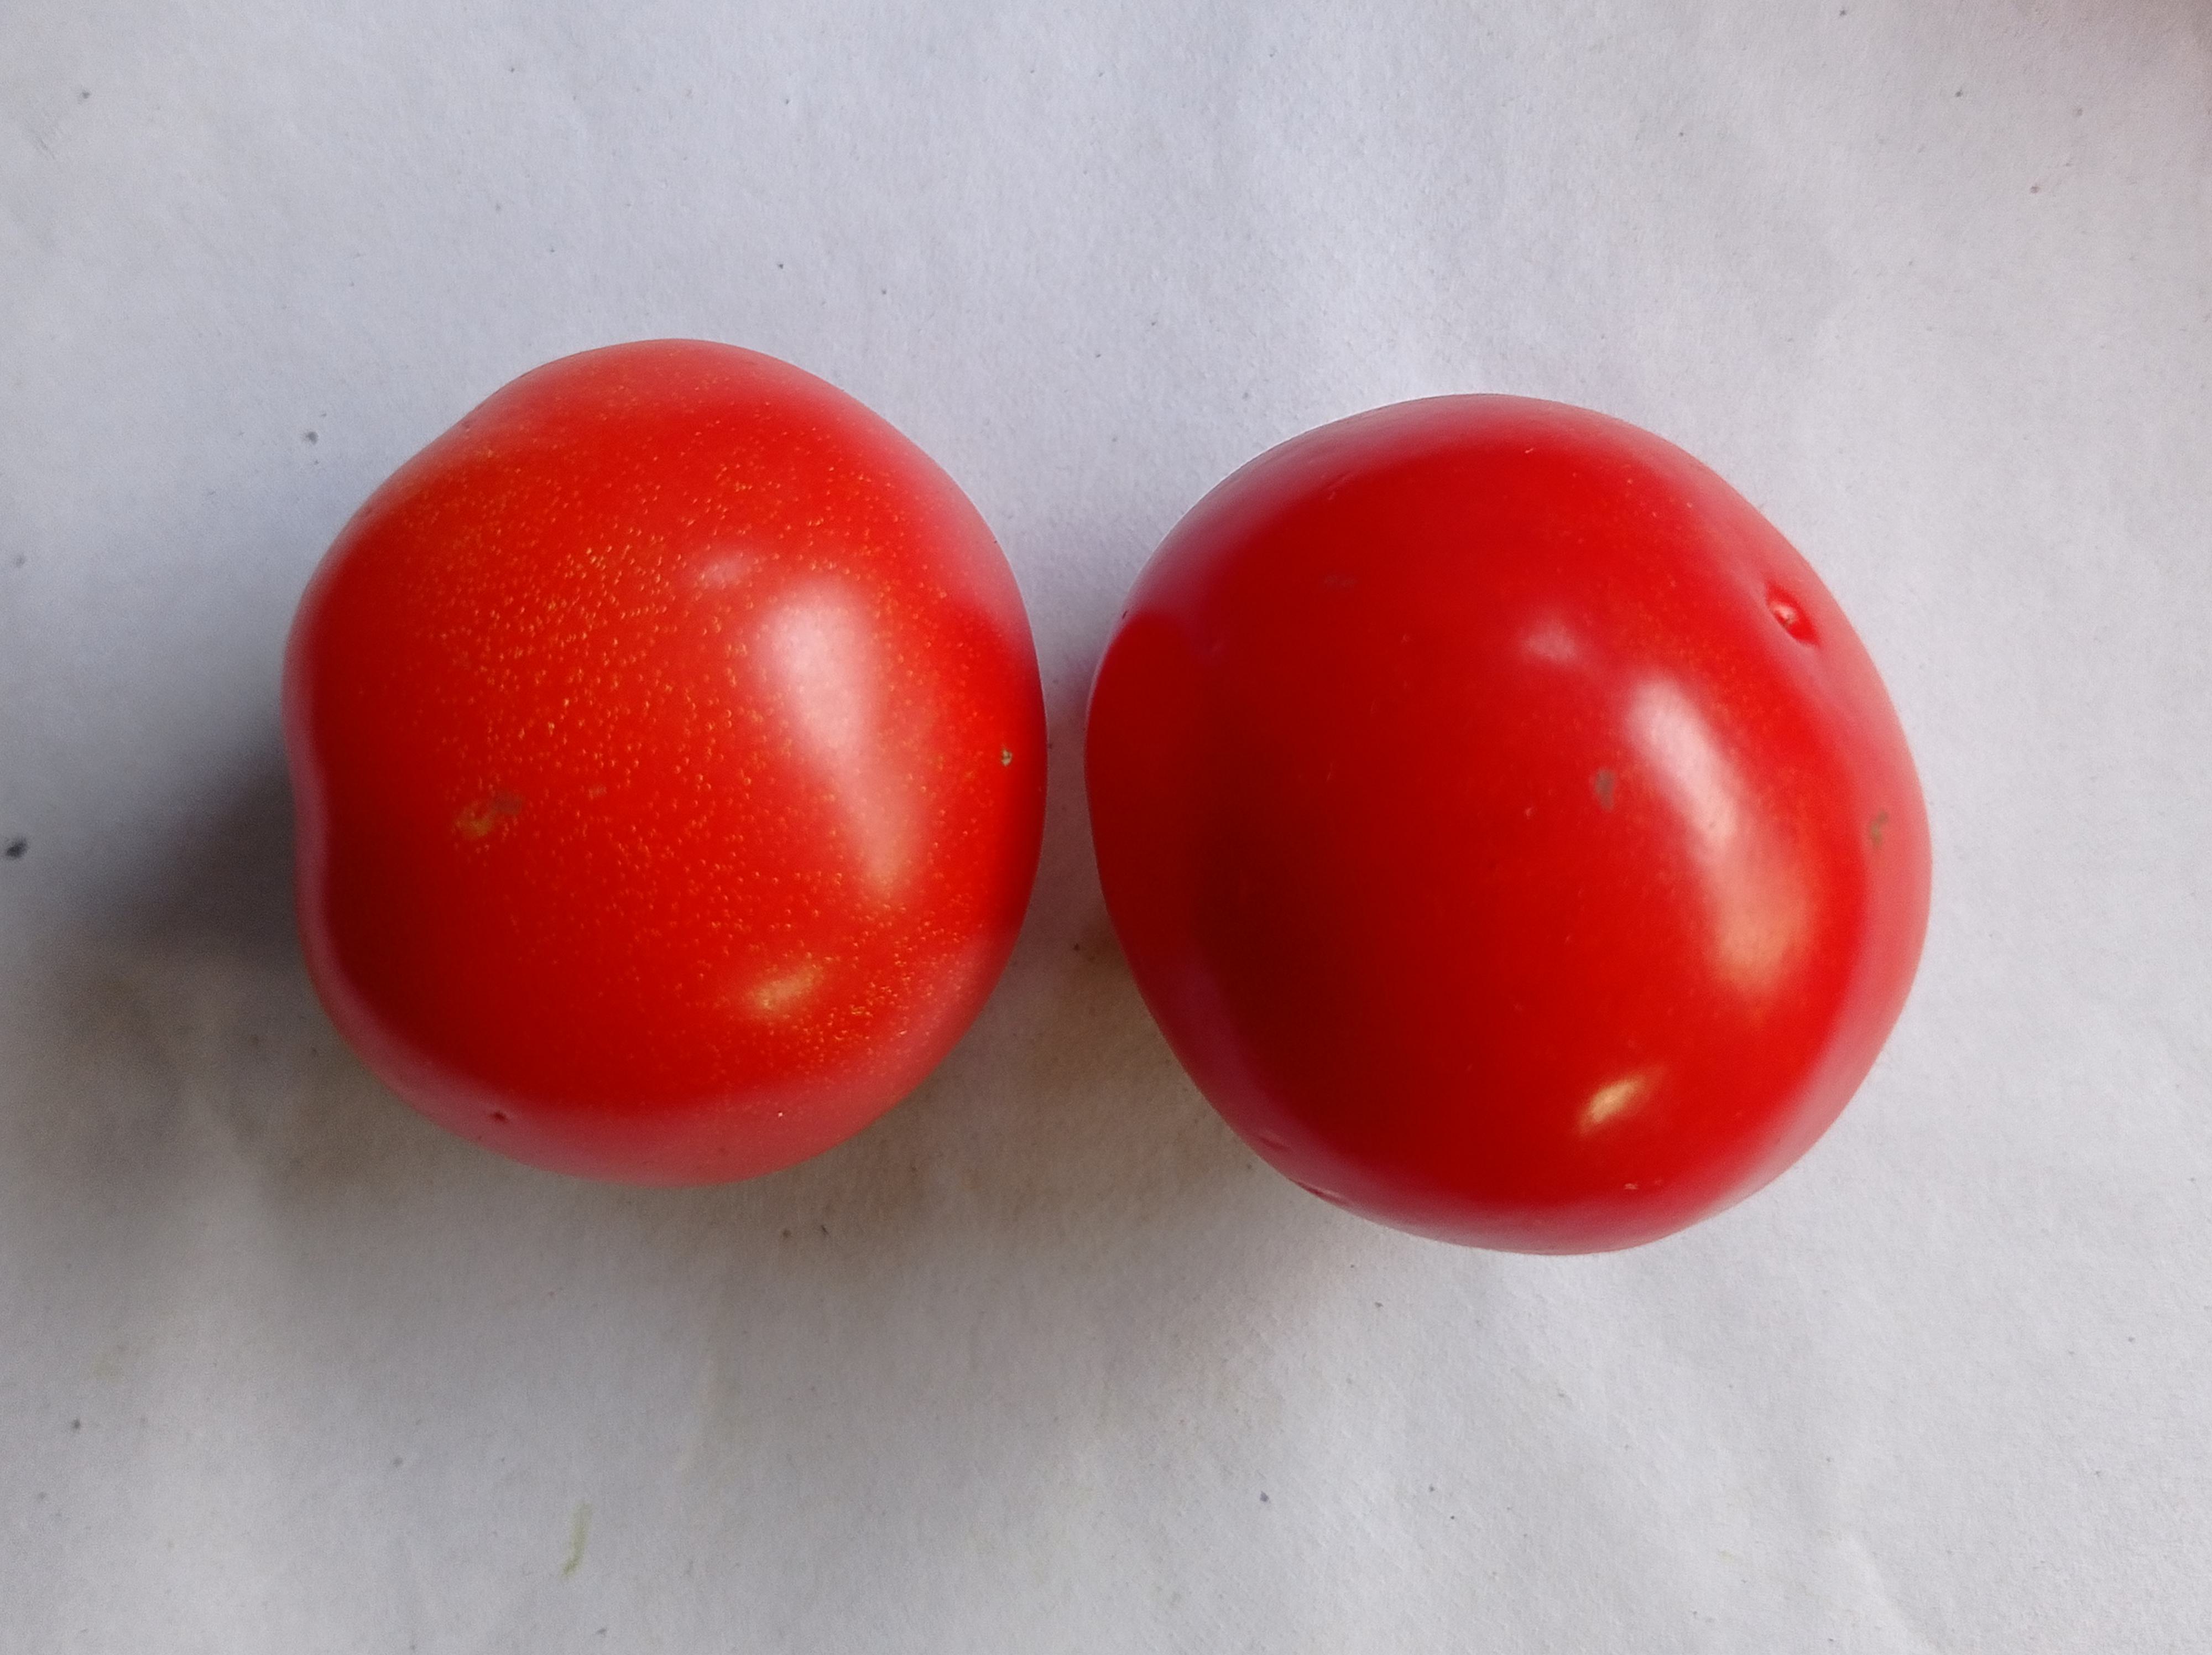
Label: Fresh